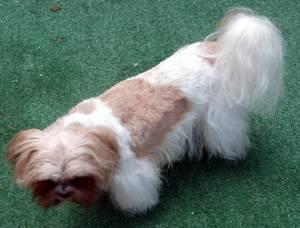
dog